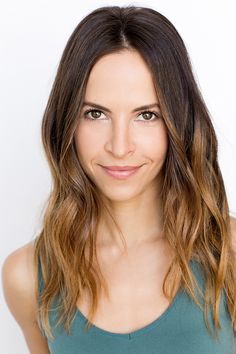
Portrait style: Real Portrait